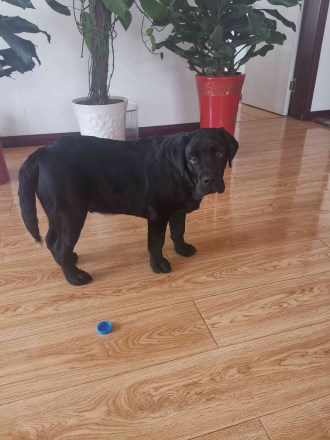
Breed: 3580-n000122-Labrador_retriever